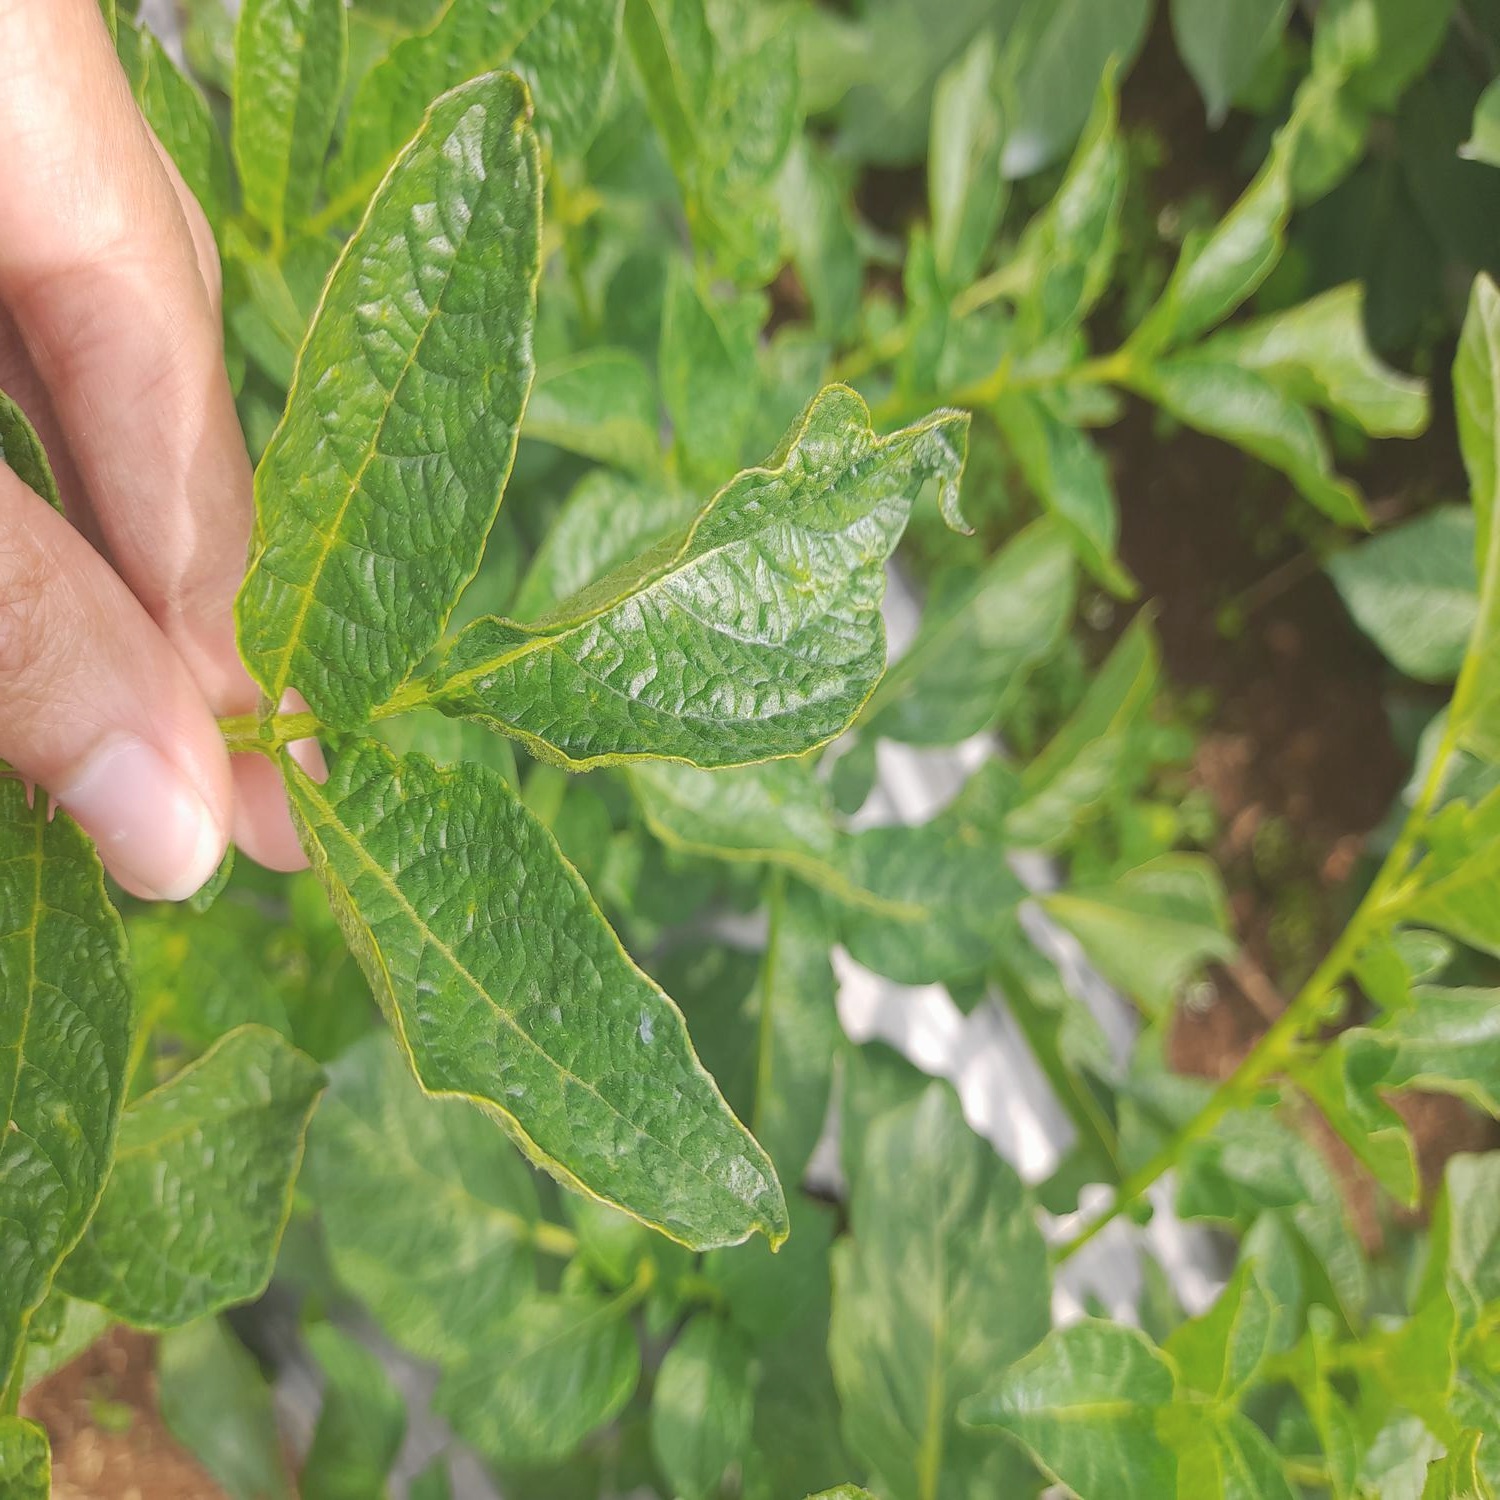
Etiqueta: Virus